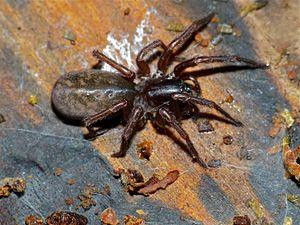
Coelotes terrestris, le coelote terrestre, est une espèce d'araignées aranéomorphes de la famille des Agelenidae.